Coastal Spirit FC

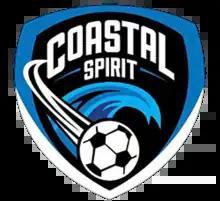
Coastal Spirit Football Club Logo

Coastal Spirit FC is an association football club in Christchurch, New Zealand and are a part of Mainland Football's federation. Their Premier Men's team currently competes in the Southern League. Their Premier Women's team competes in the Women's South Island League and were the 2013 National Knockout Cup winners.